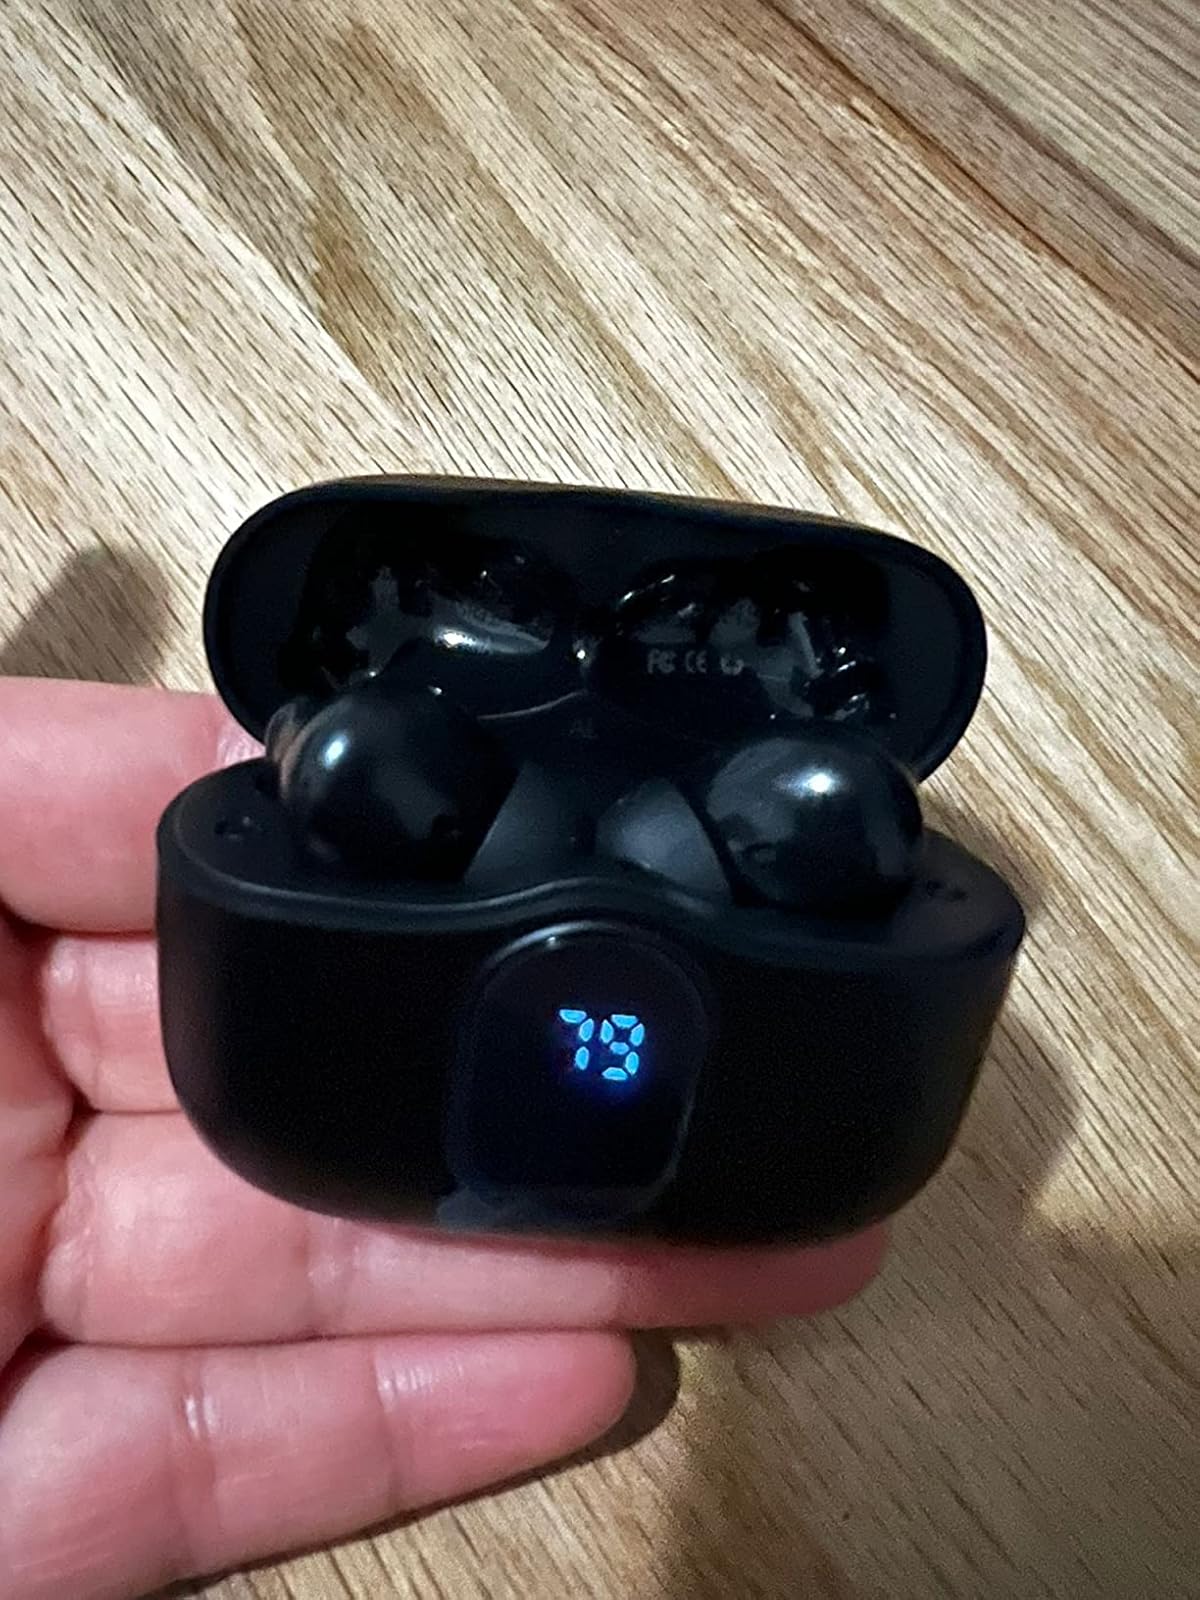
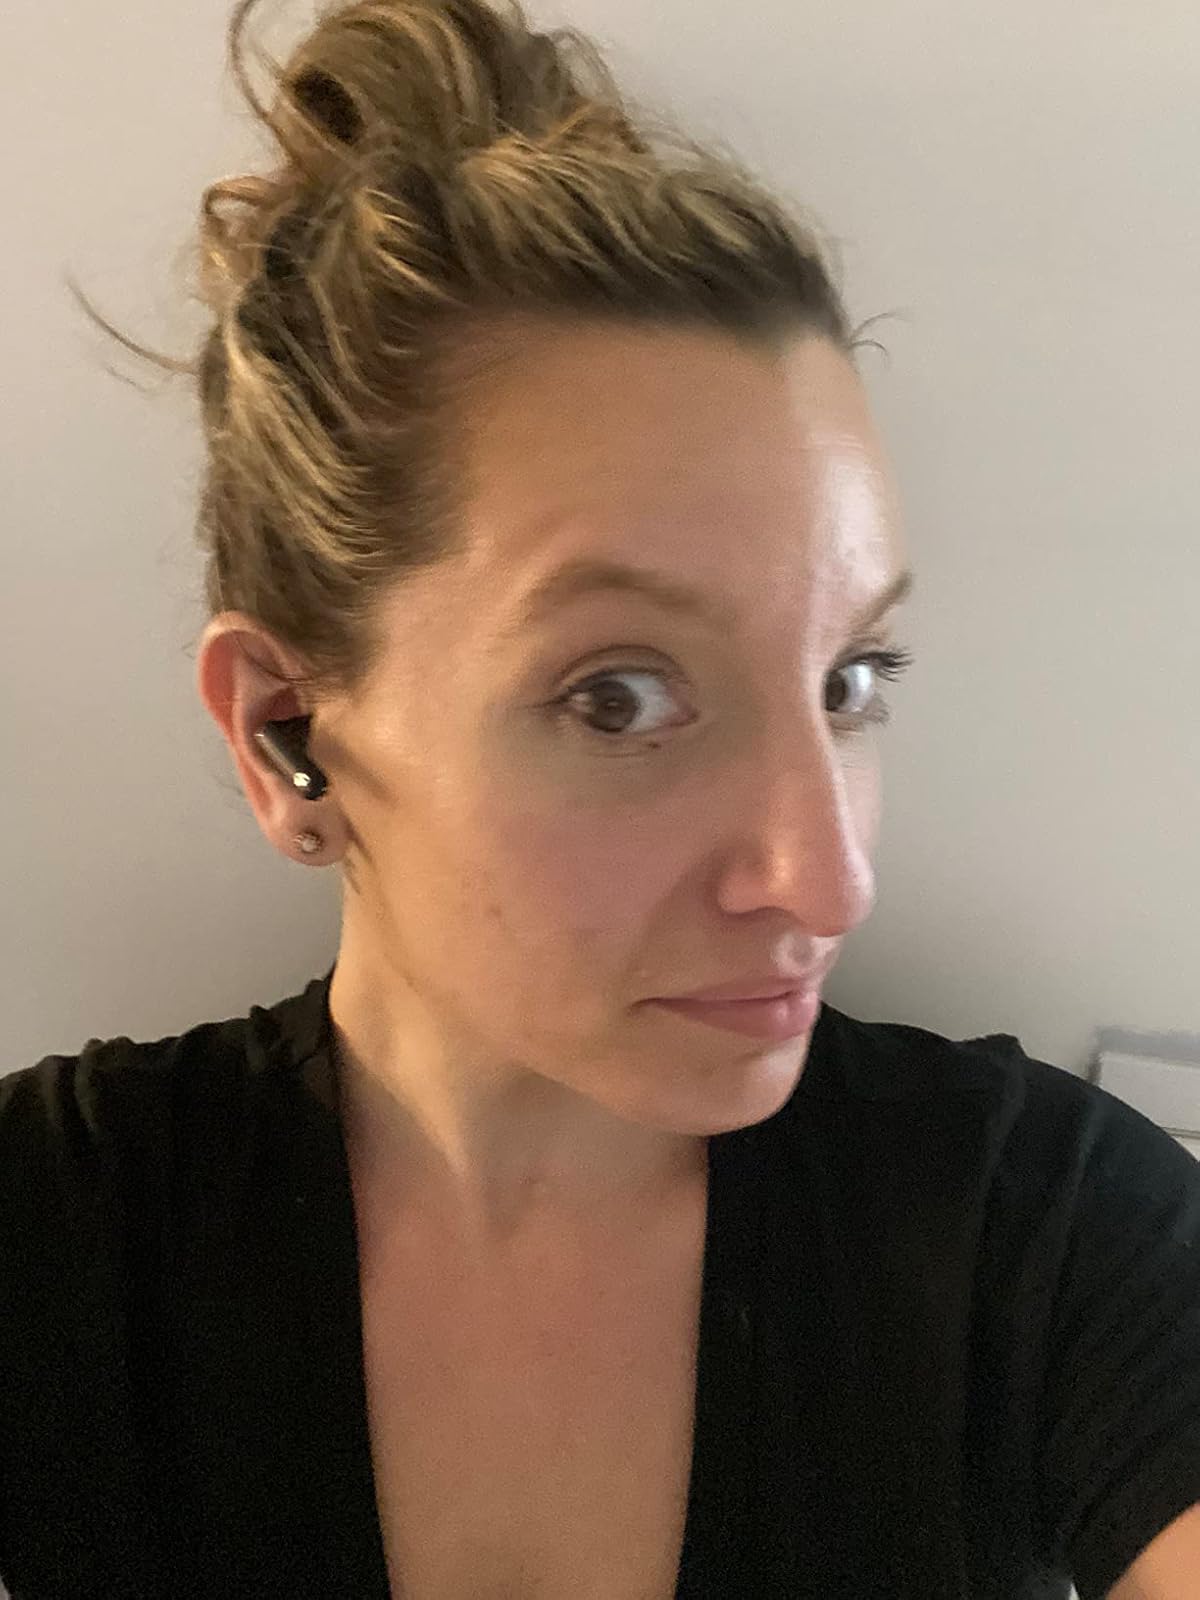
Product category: earbuds
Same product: yes